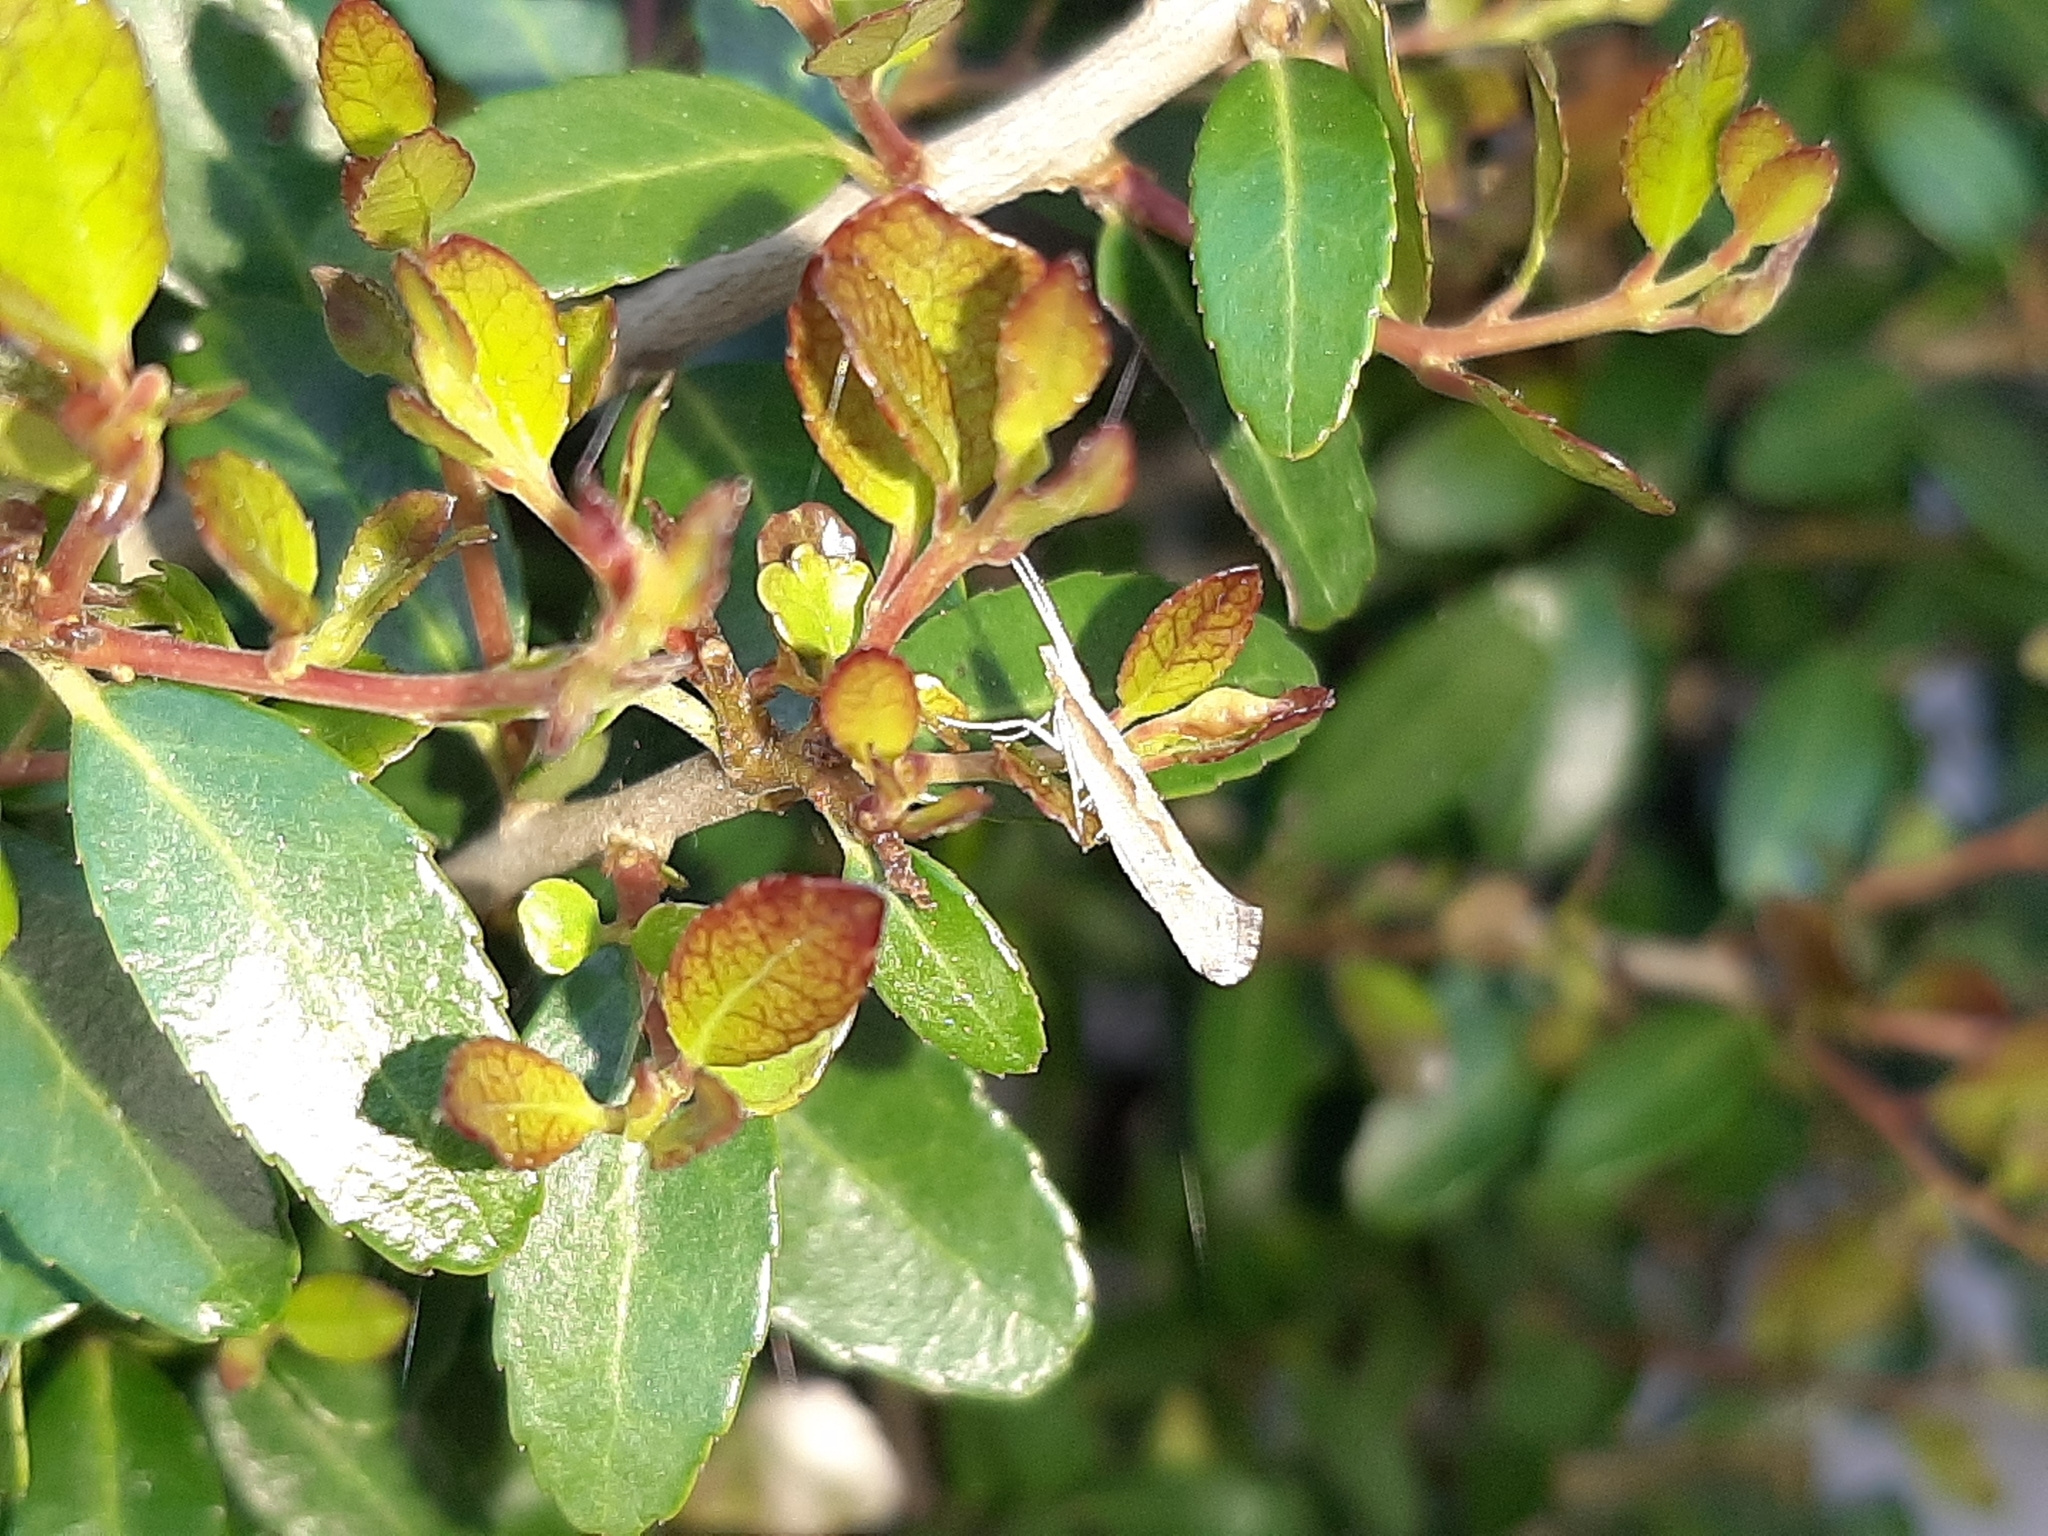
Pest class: diamondback_moth